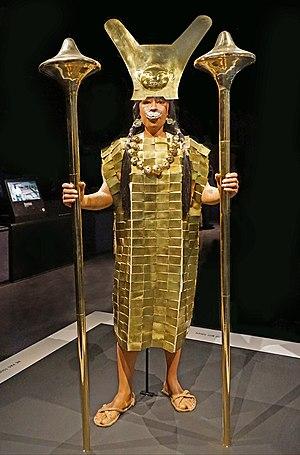
La Dame de Cao est le nom donné à la momie d'une femme de la culture Moche, découverte sur le site archéologique de El Brujo, à environ 45 km au nord de Trujillo, dans la région de La Libertad au Pérou. Elle a été ensevelie autour de 450 apr. J.-C. L'organisation de sa sépulture et les objets enterrés avec elle montrent qu'il s'agissait d'une dirigeante, ce qui a bouleversé les hypothèses jusque-là en vigueur au sujet du rôle des femmes dans les civilisations précolombiennes du Pérou : cette découverte a montré que les femmes pouvaient exercer le pouvoir politique.